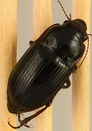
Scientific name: Euryderus grossus
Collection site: Central Plains Experimental Range NEON (CPER), plot CPER_003